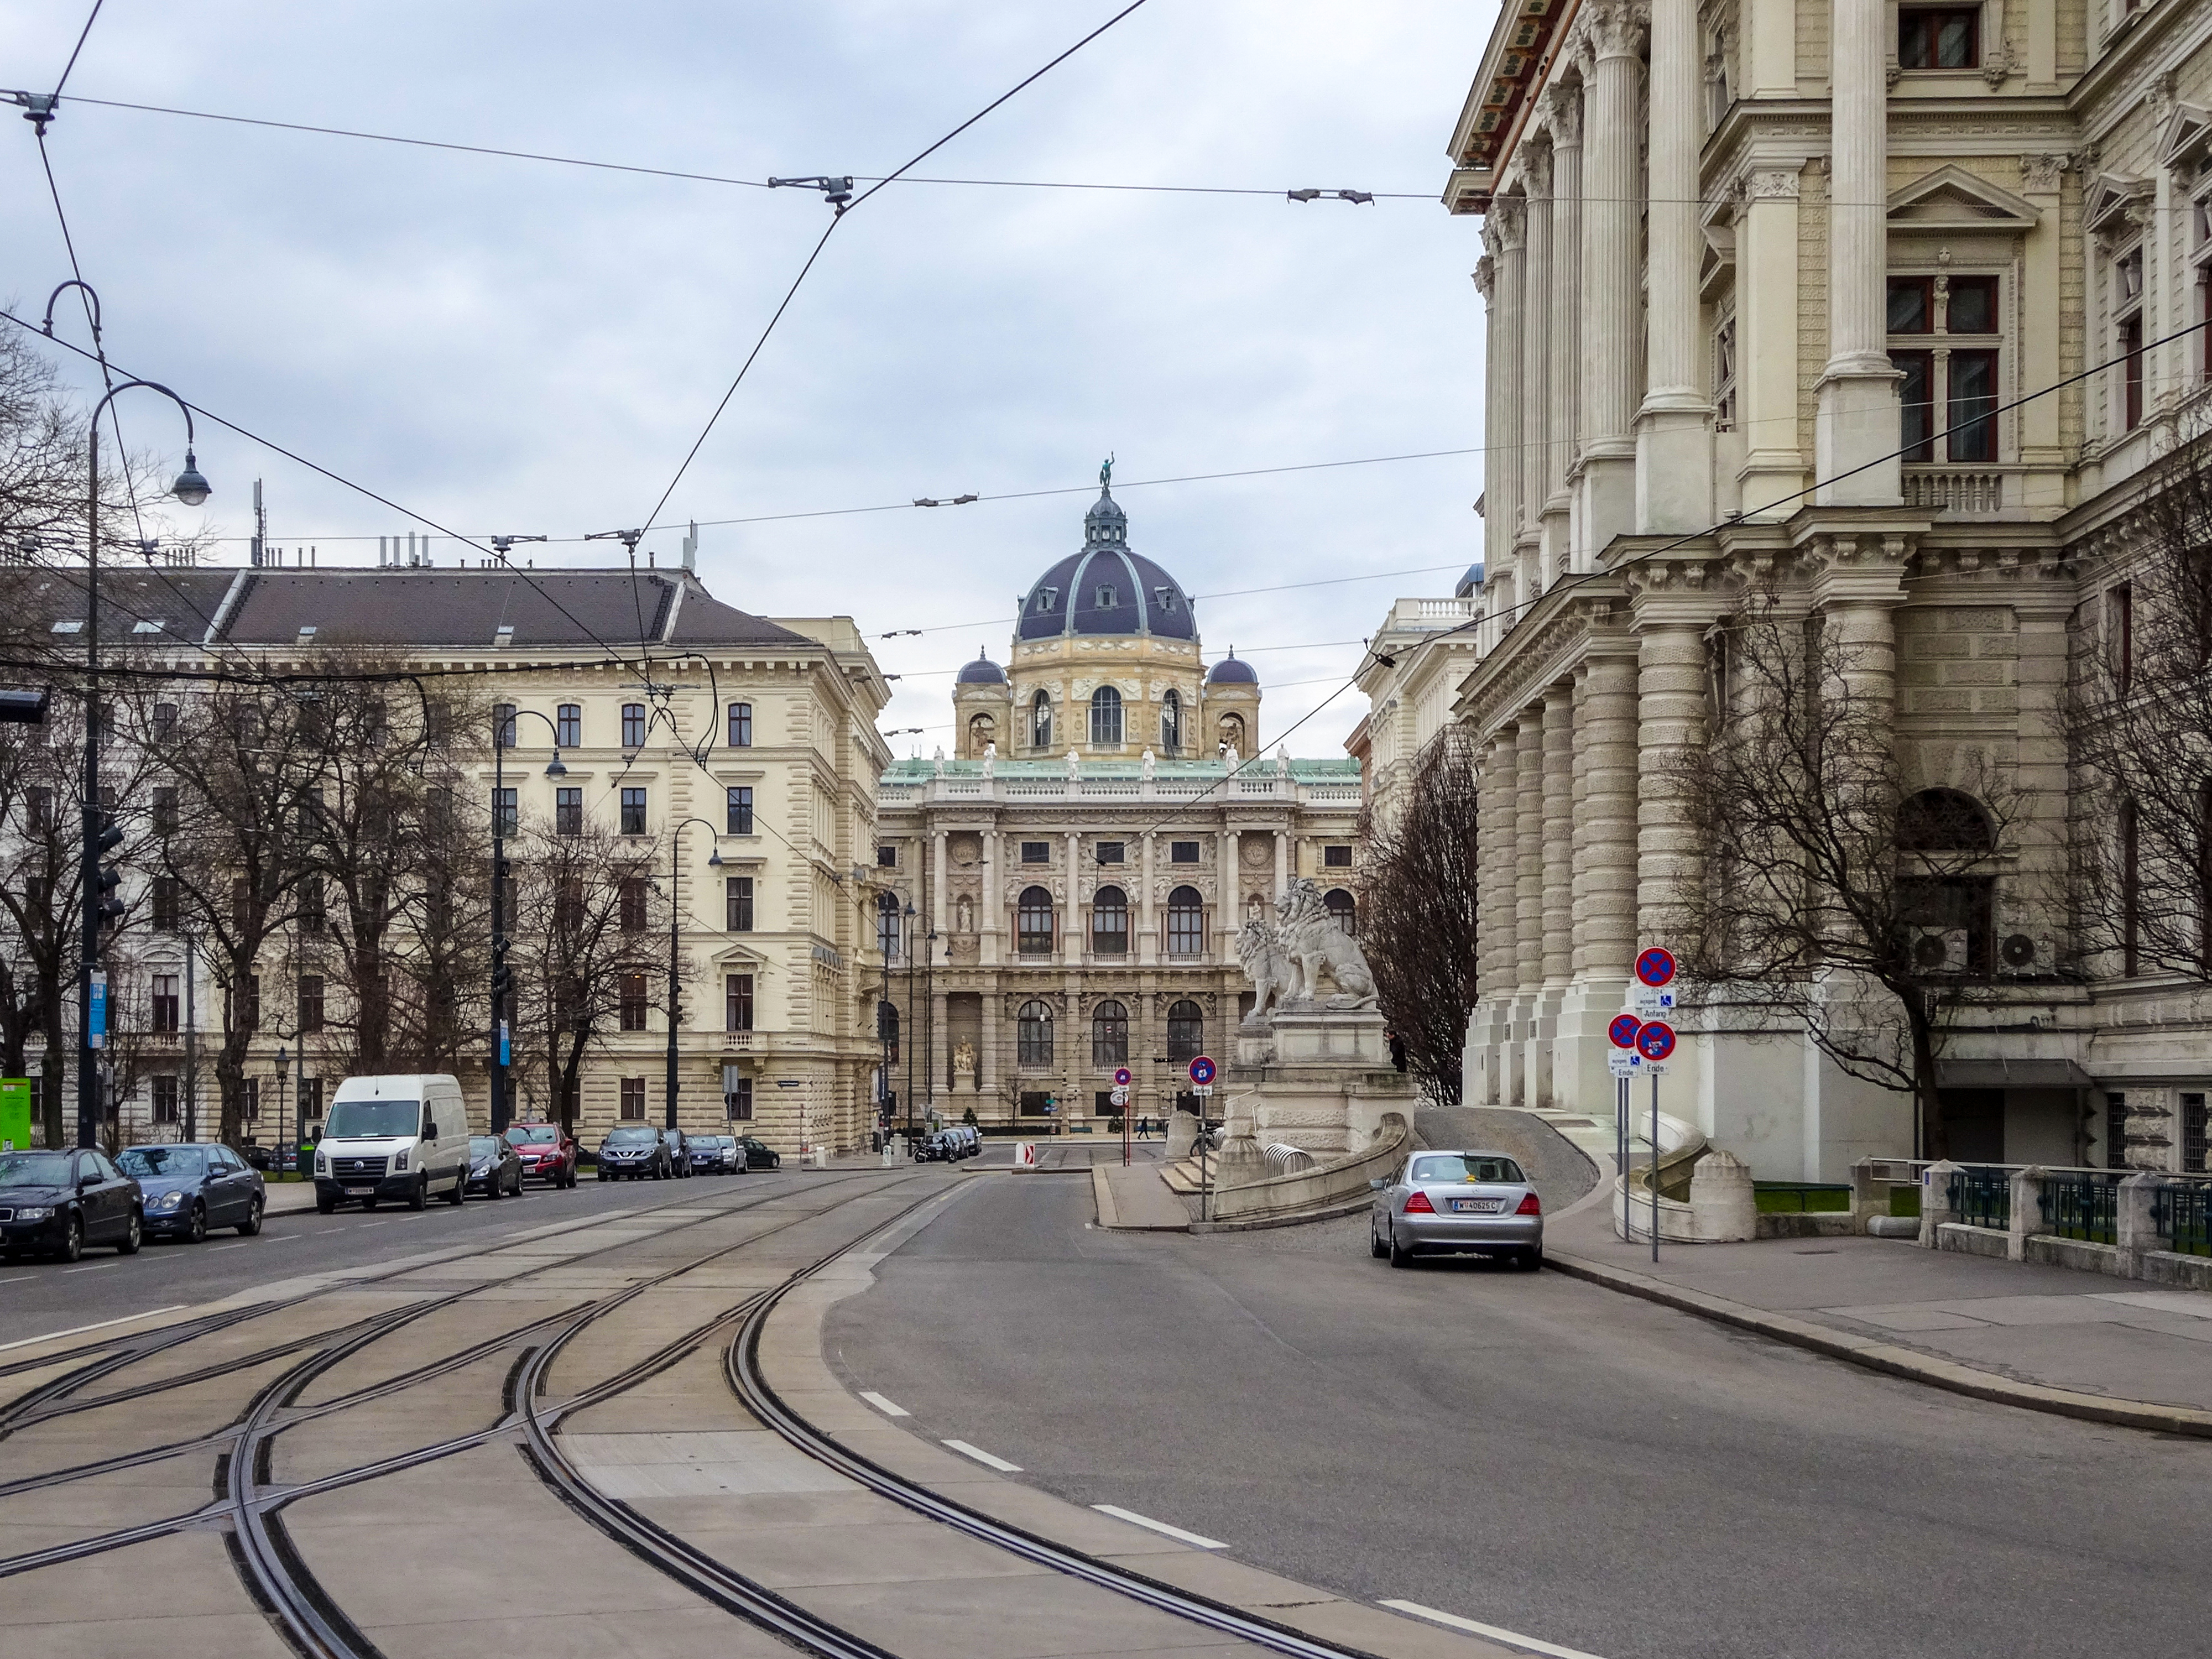
vienna, architecture, sky, austria, building, city, europe, historically, baroque, urban, tourism, facade, modern, transport, window, land vehicle, neighbourhood, town, street, landmark, urban area, dome, thoroughfare, metropolis, electricity, downtown, byzantine architecture, electrical supply, city car, classical architecture, track, family car, suburb, public transport, tram, van, basilica